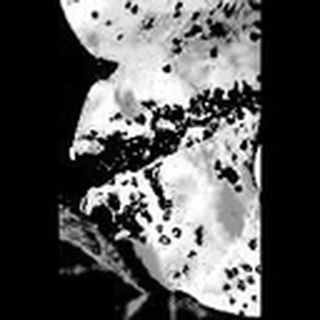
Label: cotton_bacterial_blight